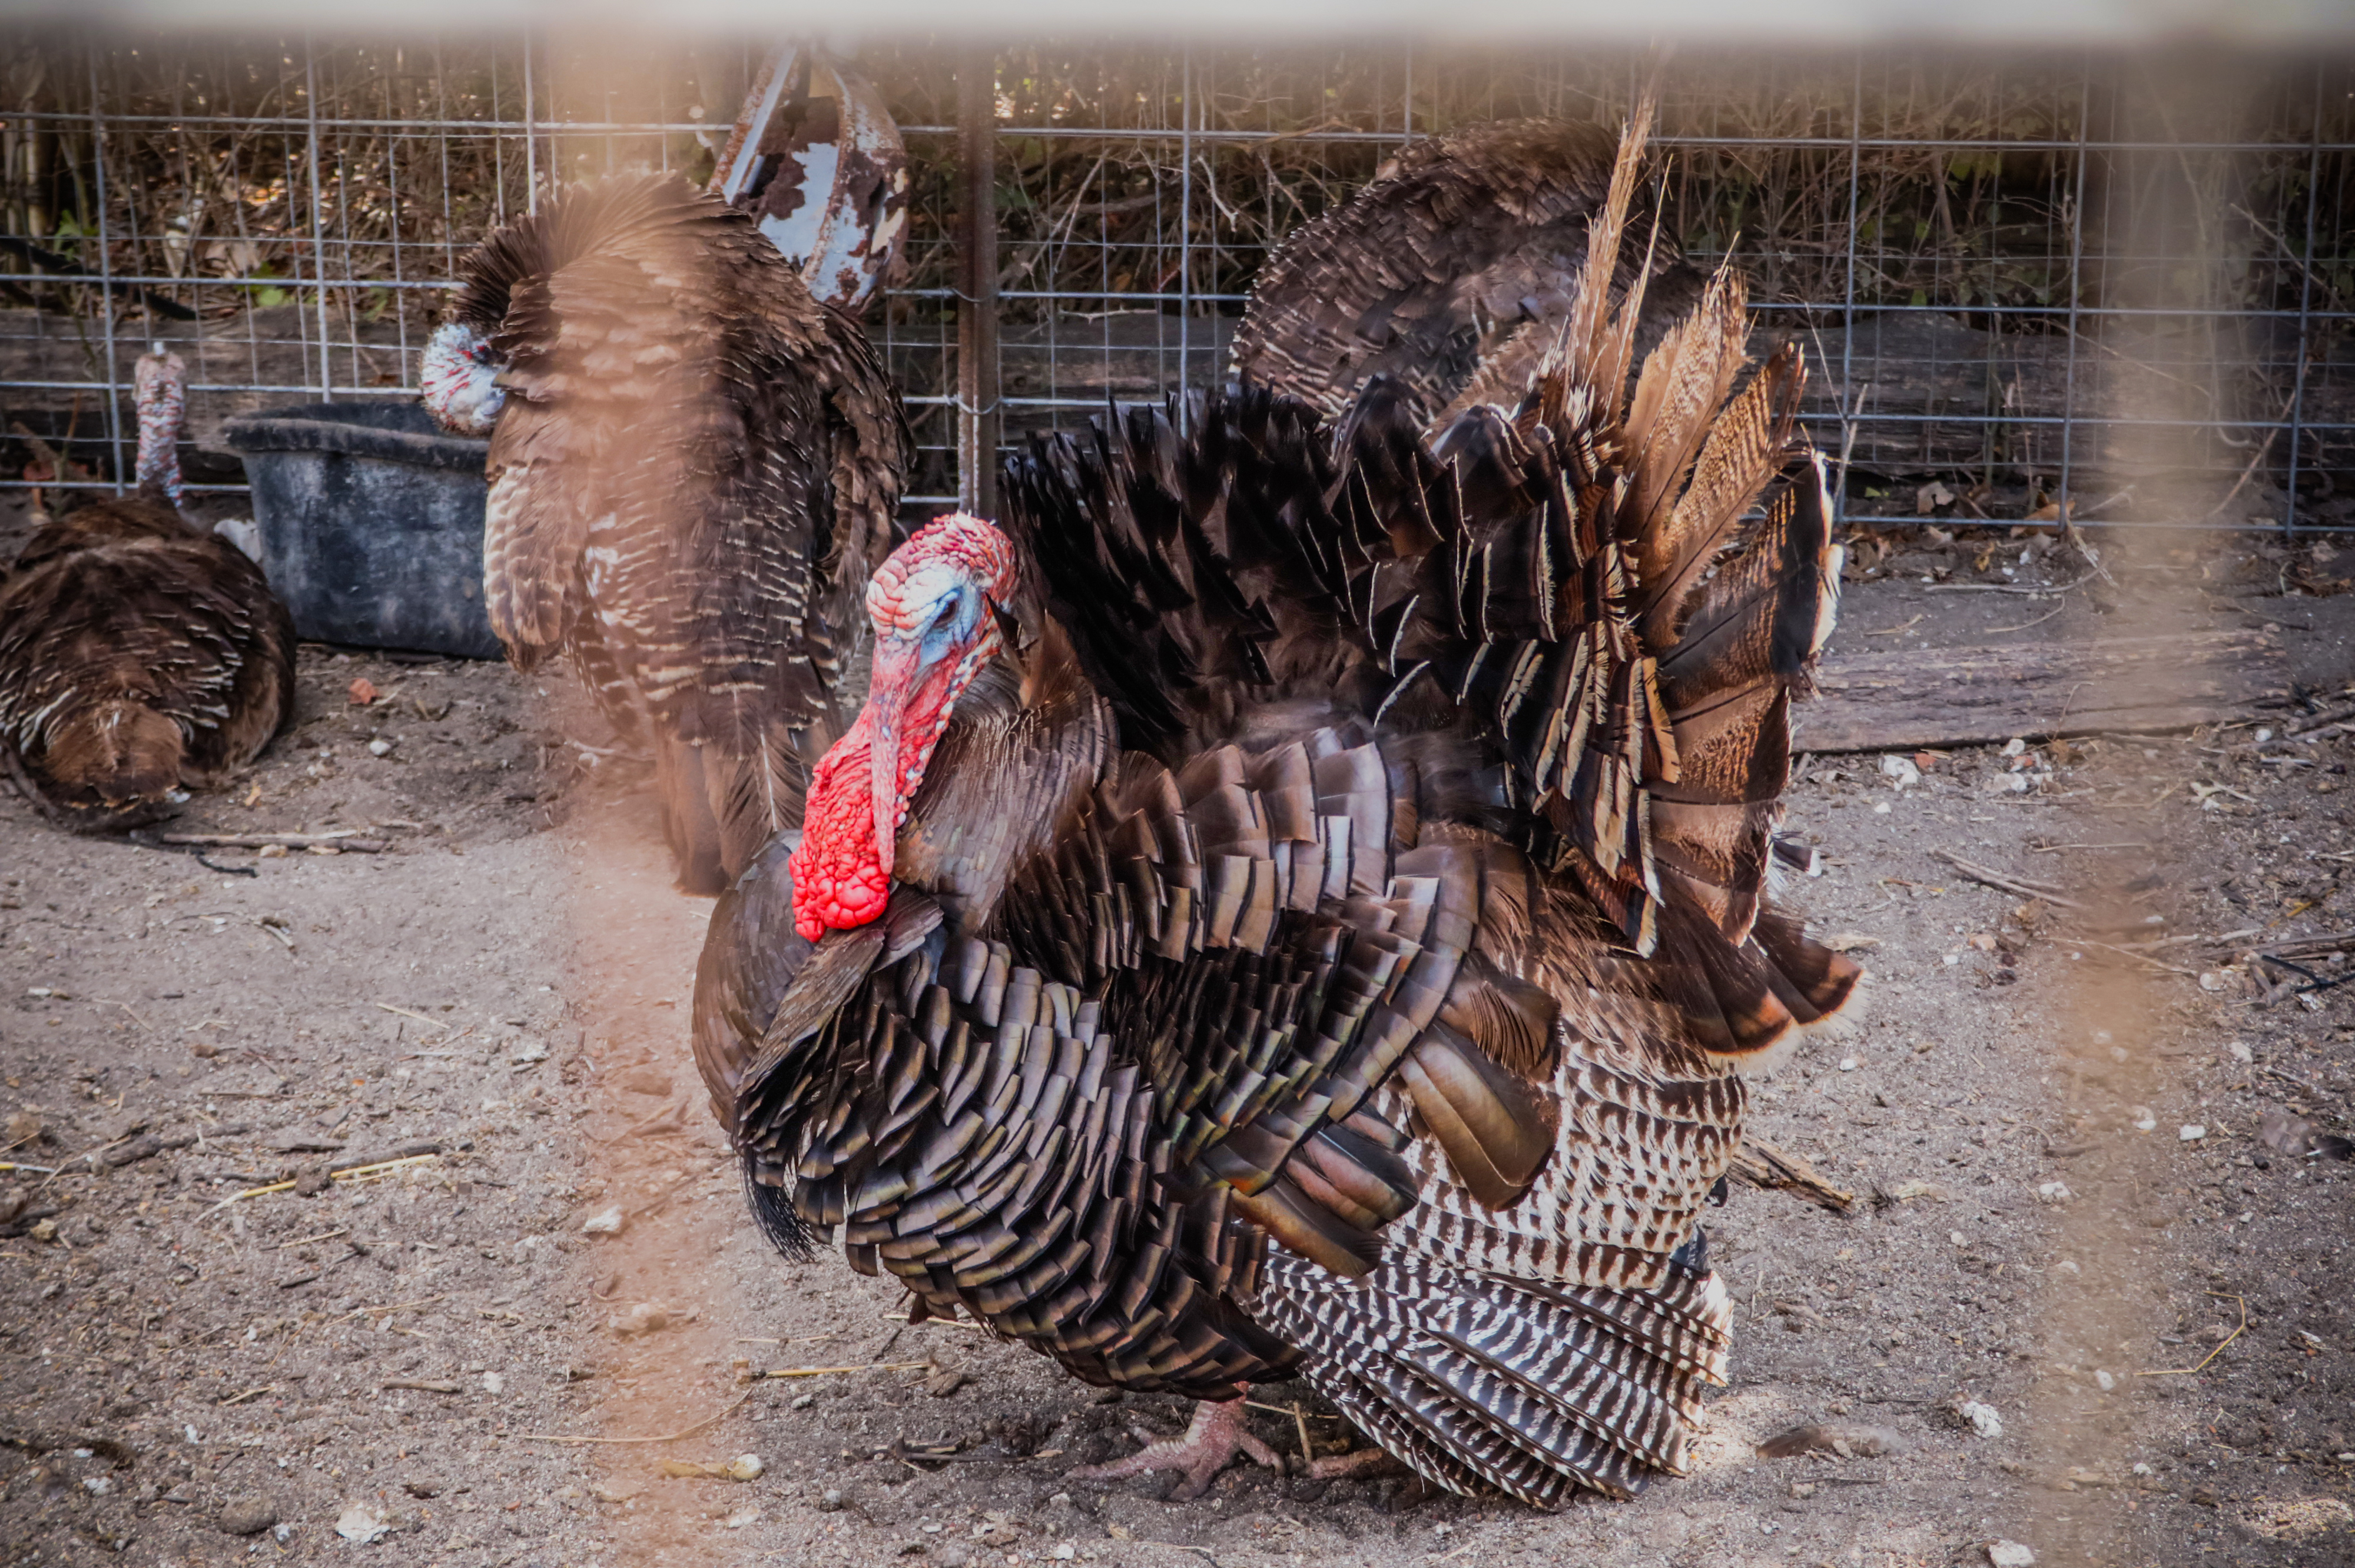
farm, rural, wild turkey, domesticated turkey, galliformes, turkey, phasianidae, beak, bird